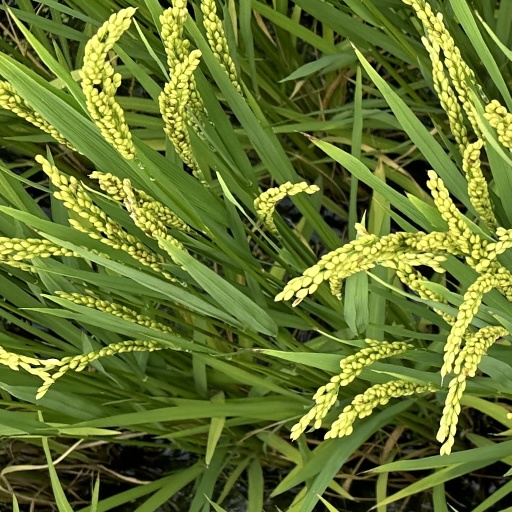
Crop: rice